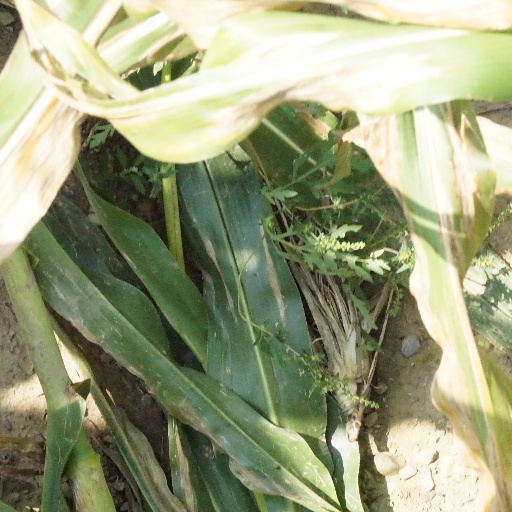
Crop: maize; corn